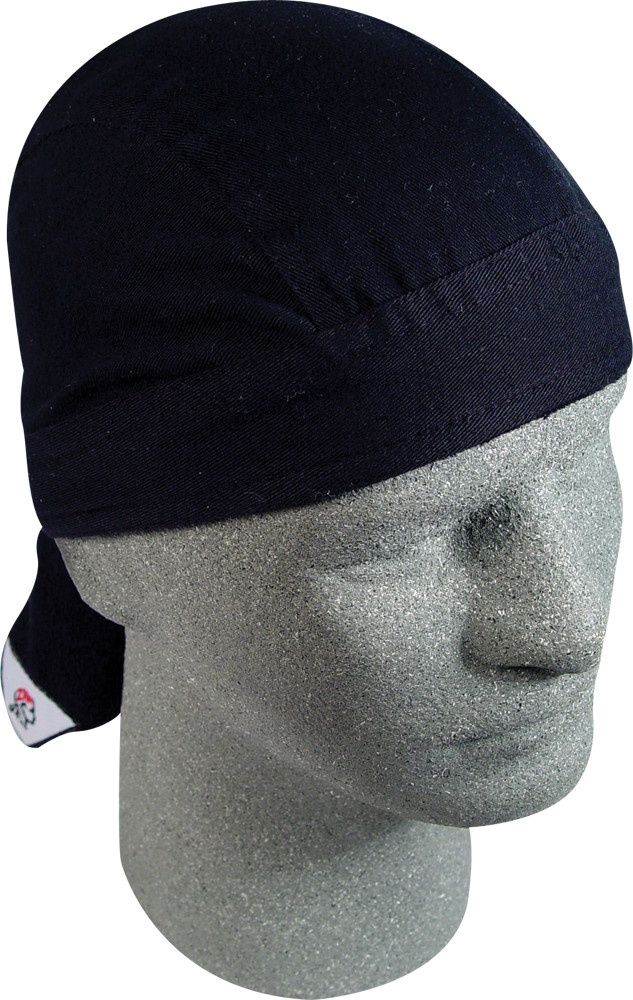
ZAN ROAD HOG FLYDANNA BLACK ZSG114
ZAN ROAD HOG FLYDANNA BLACK ZSG114 Features Heavy 7 oz. 100% cotton twill Larger than traditional head wraps Sewn-in cotton terry cloth sweatband
Brand: ZAN
Category: Sporting Goods > Athletics > Wrestling > Wrestling Protective Gear > Wrestling Headgear